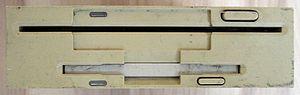
Un lecteur de disquette est un périphérique informatique destiné à la lecture et l'écriture sur les disquettes inventées à l'origine par une équipe d'IBM dirigée par David Noble, et perfectionnées ensuite à plusieurs reprises.